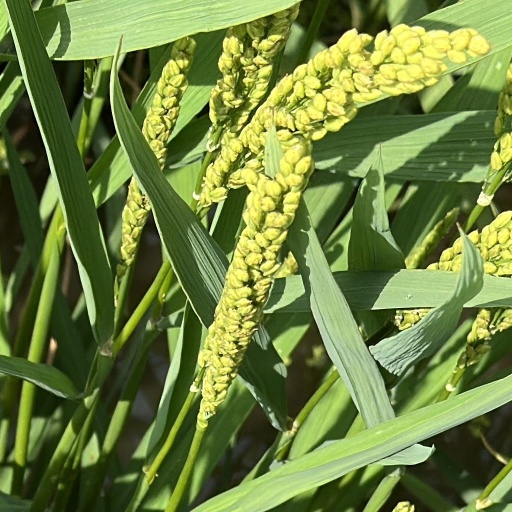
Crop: rice